High altitude breathing apparatus

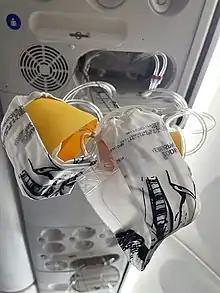
Deployed passenger emergency oxygen system masks

Aircraft emergency oxygen systems or air masks are emergency equipment fitted to pressurized commercial aircraft, intended for use when the cabin pressurisation system has failed and the cabin altitude has climbed above a safe level. It consists of a number of individual yellow oxygen masks stored in compartments near passenger seats and near areas like lavatories and galleys, and an oxygen source or sources, like a centralized high pressure gaseous oxygen cylinder or decentralized chemical oxygen generators.